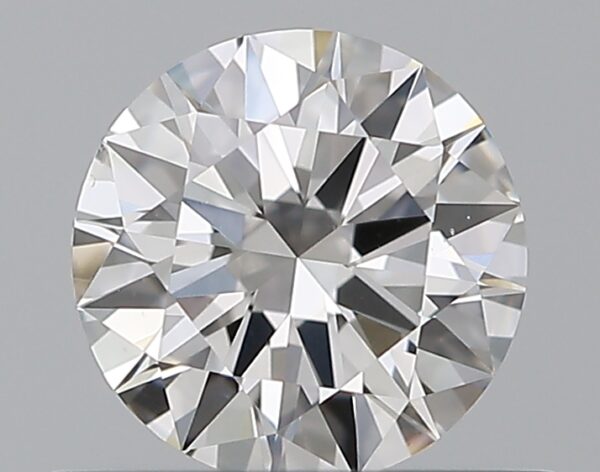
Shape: round
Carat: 0.52
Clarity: VS2
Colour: F
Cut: EX
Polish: EX
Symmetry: EX
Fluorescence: N
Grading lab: GIA
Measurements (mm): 5.19 x 5.21 x 3.13